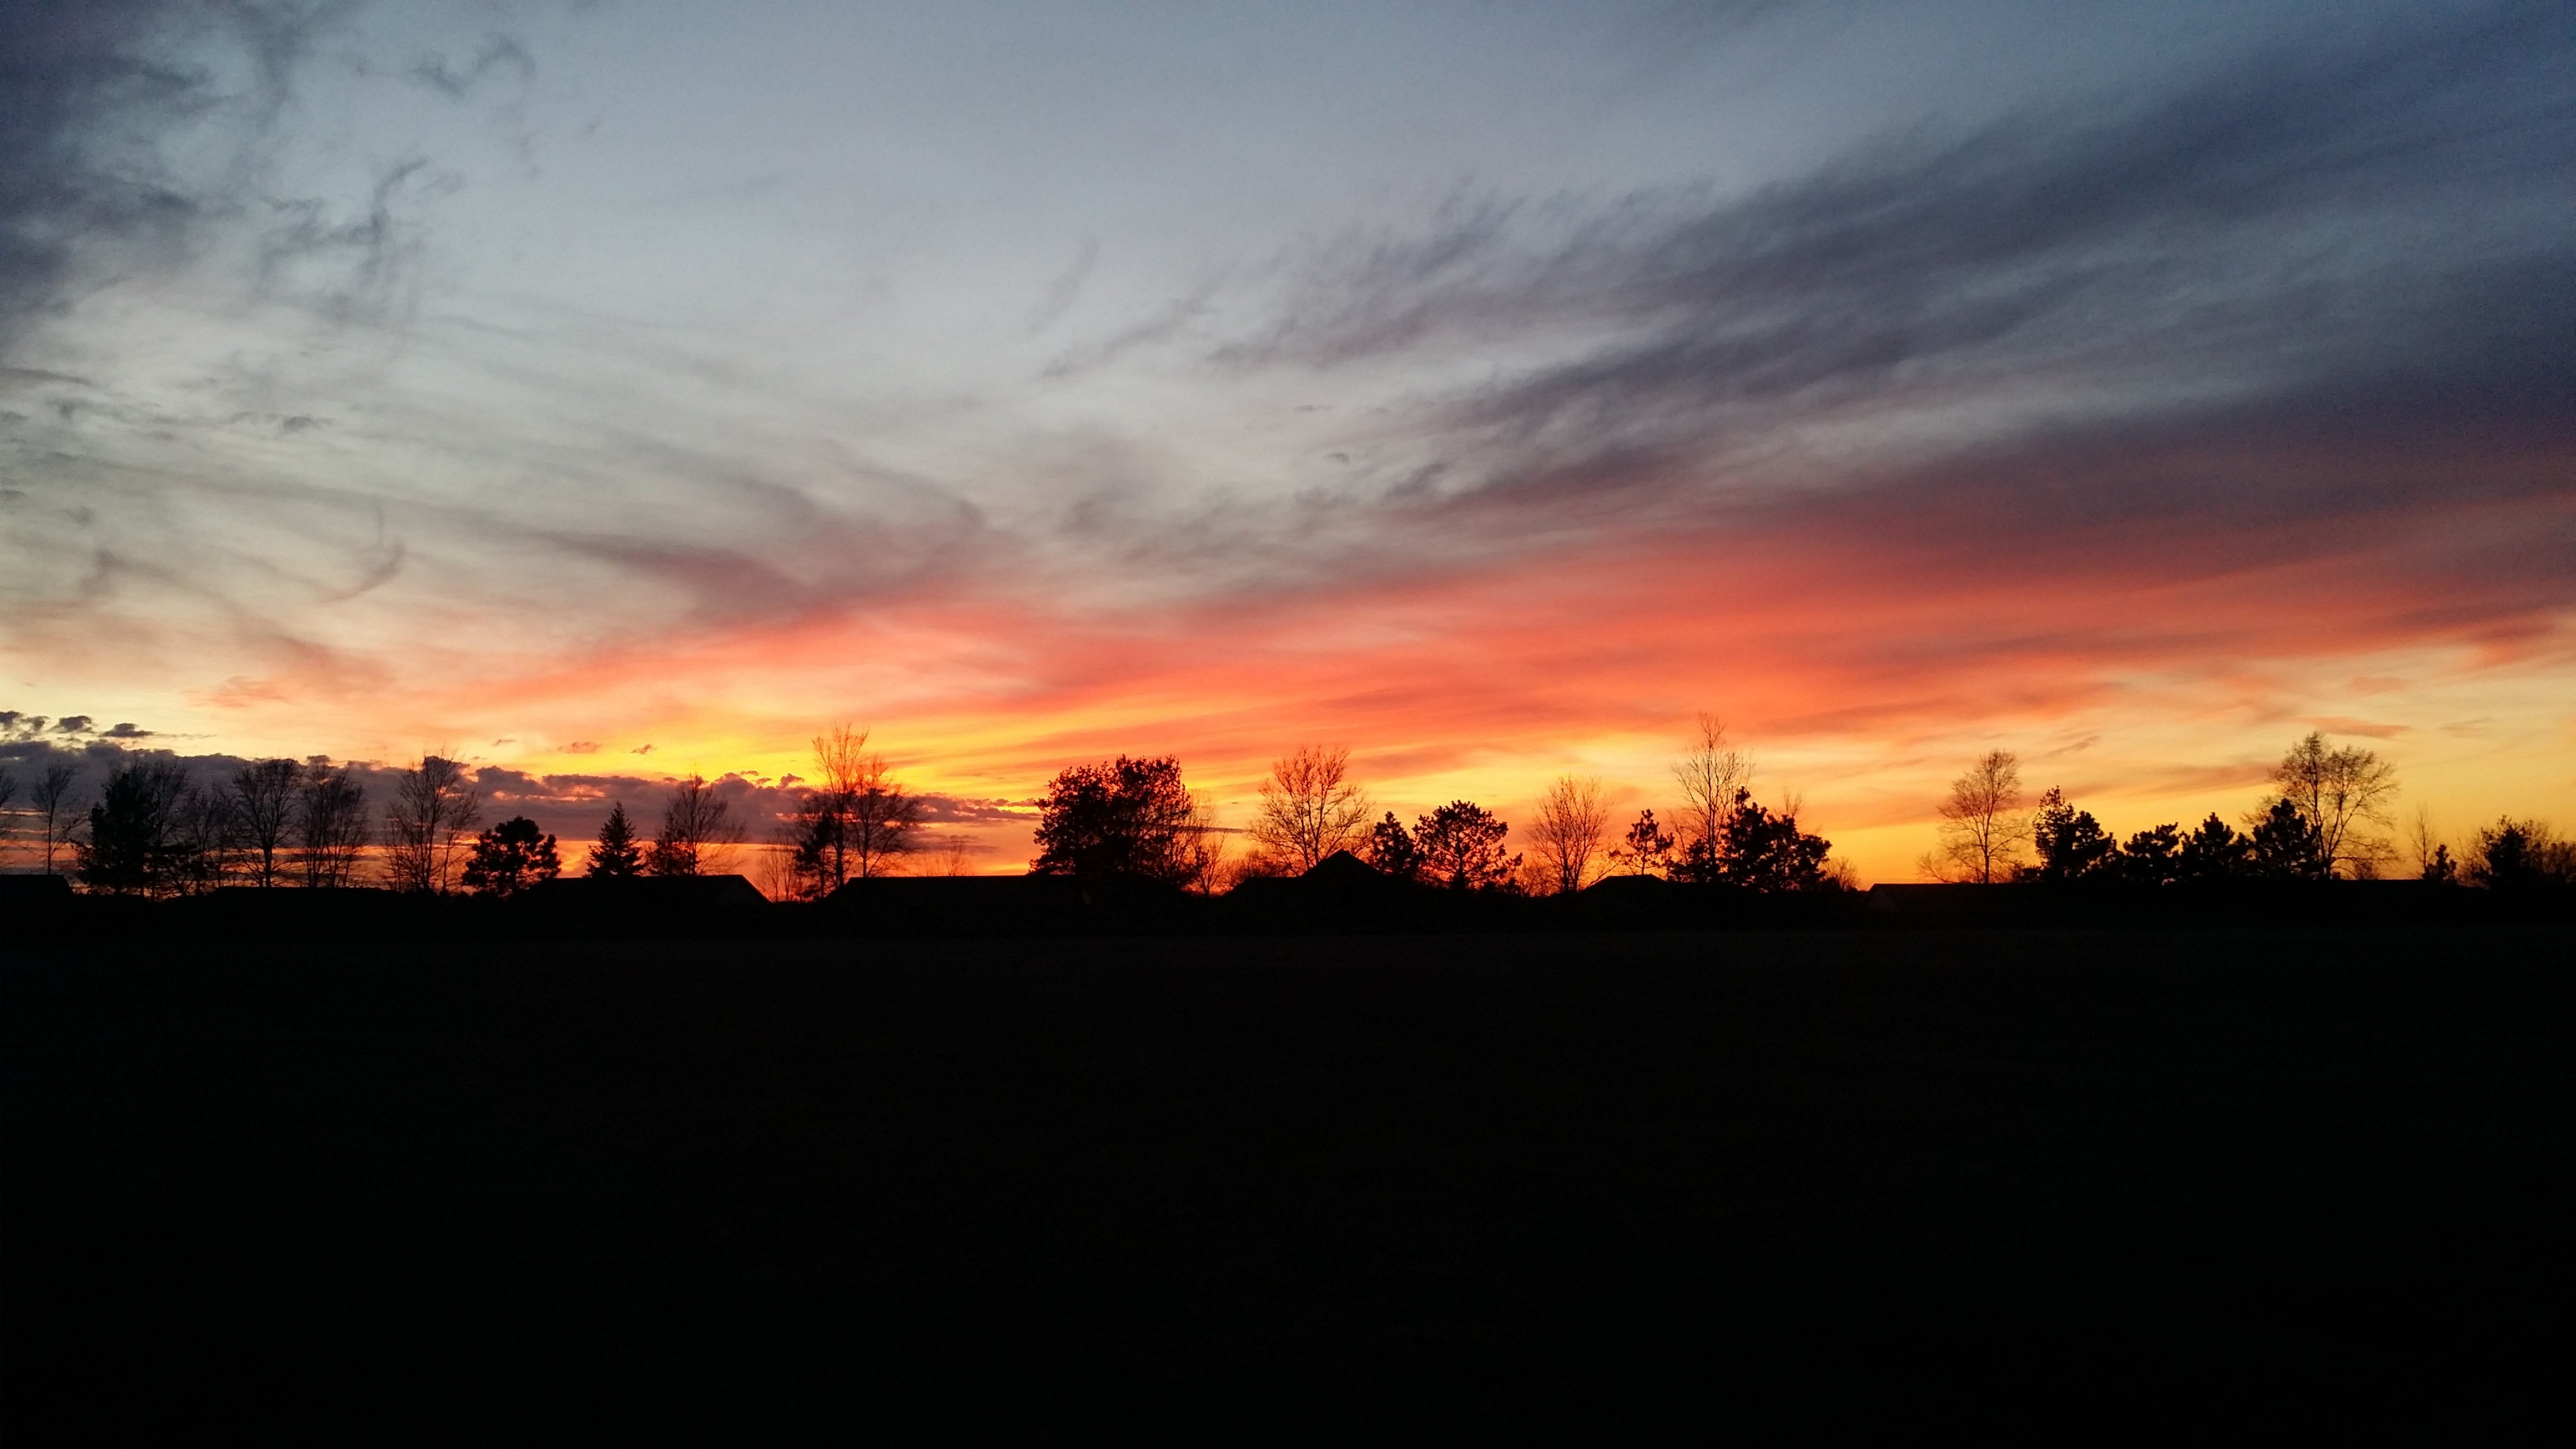
nature, outdoor, horizon, silhouette, winter, cloud, sky, sunrise, sunset, sunlight, morning, purple, dawn, city, atmosphere, travel, dusk, evening, orange, glow, minnesota, afterglow, sunset landscape, red sky at morning